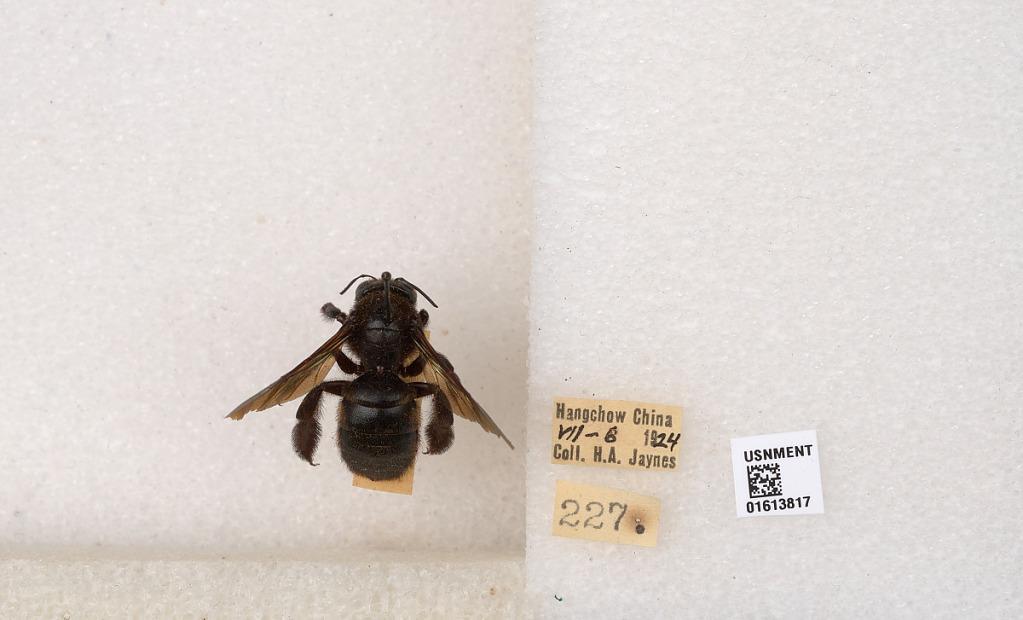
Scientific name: Xylocopa (Biluna) tranquebarorum tranquebarorum (Swederus)
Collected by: H. Jaynes
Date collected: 1924-7-6
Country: China
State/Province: Zhejiang
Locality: Hangchow